Darryl Hall (bassist)

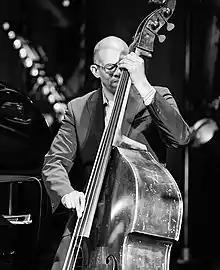
Darryl Hall at the Kongsberg Jazz Festival, in 2019

Darryl Hall (born November 10, 1963) is an American jazz bassist. He was born in Philadelphia and won the Thelonious Monk Institute of Jazz International Bass Competition in 1995.